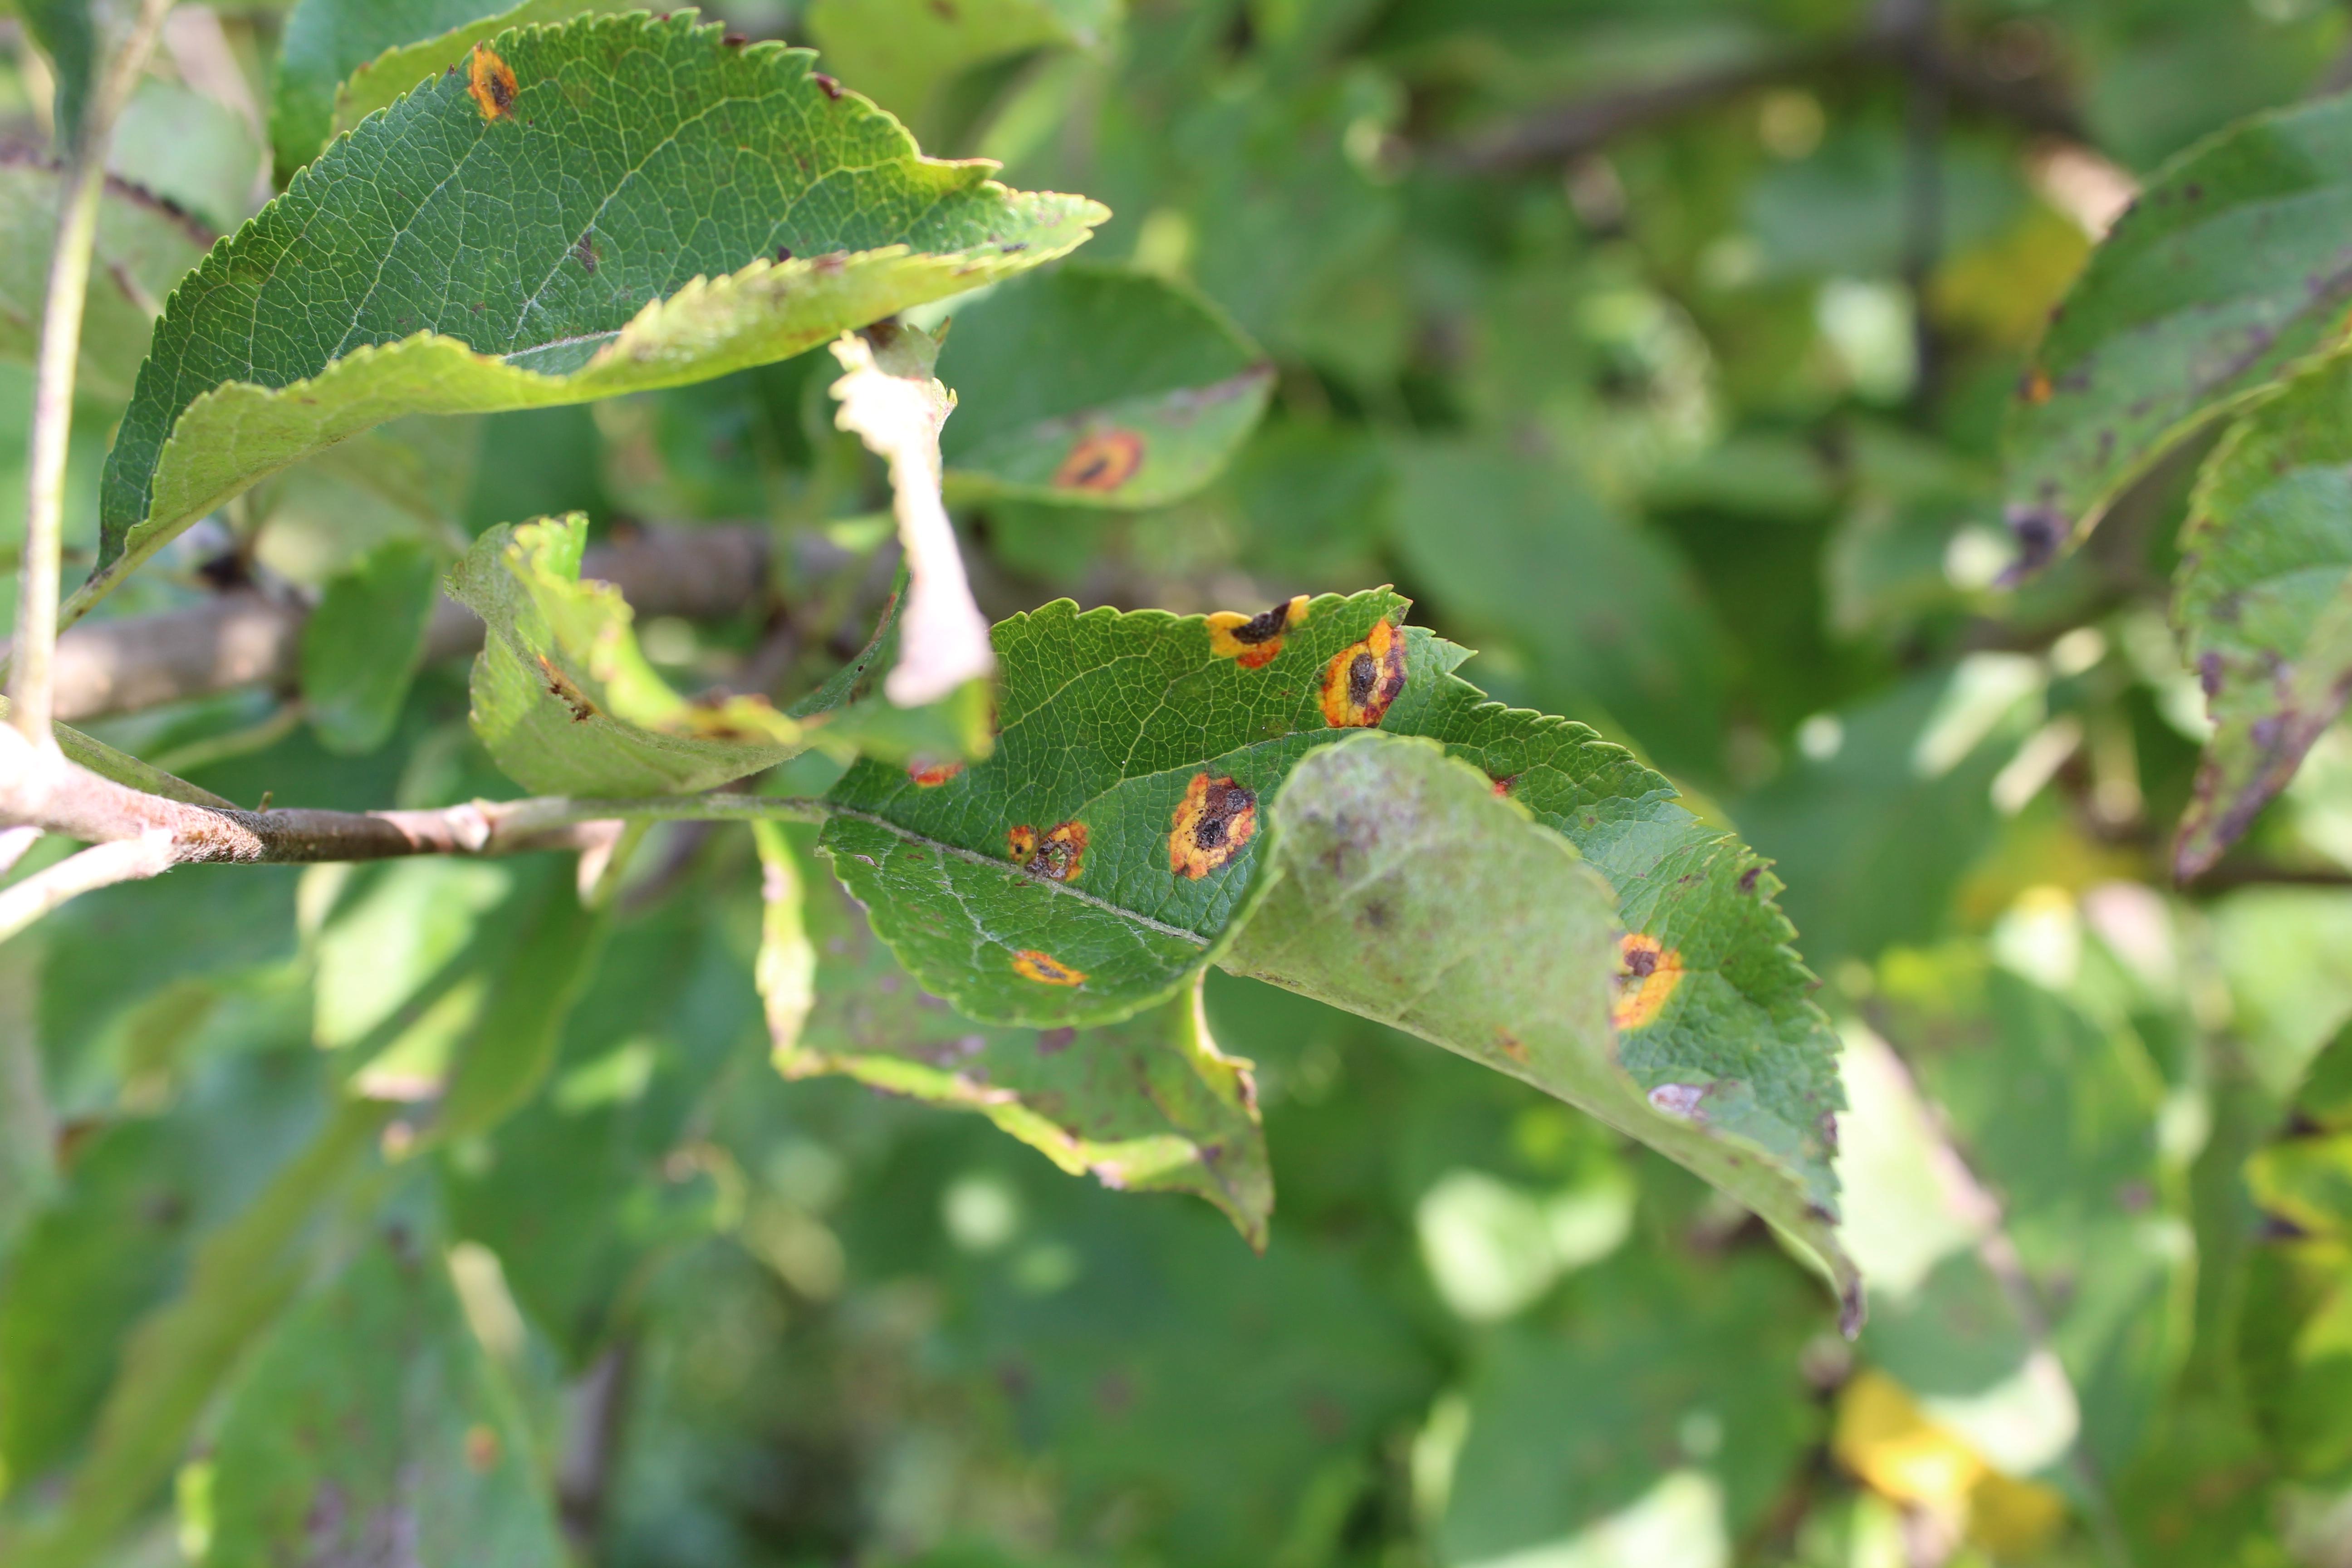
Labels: rust